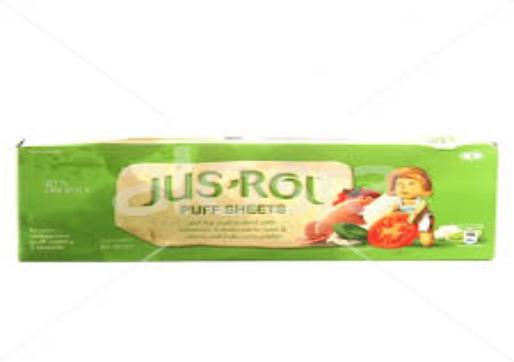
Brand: Jus-Rol
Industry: Food